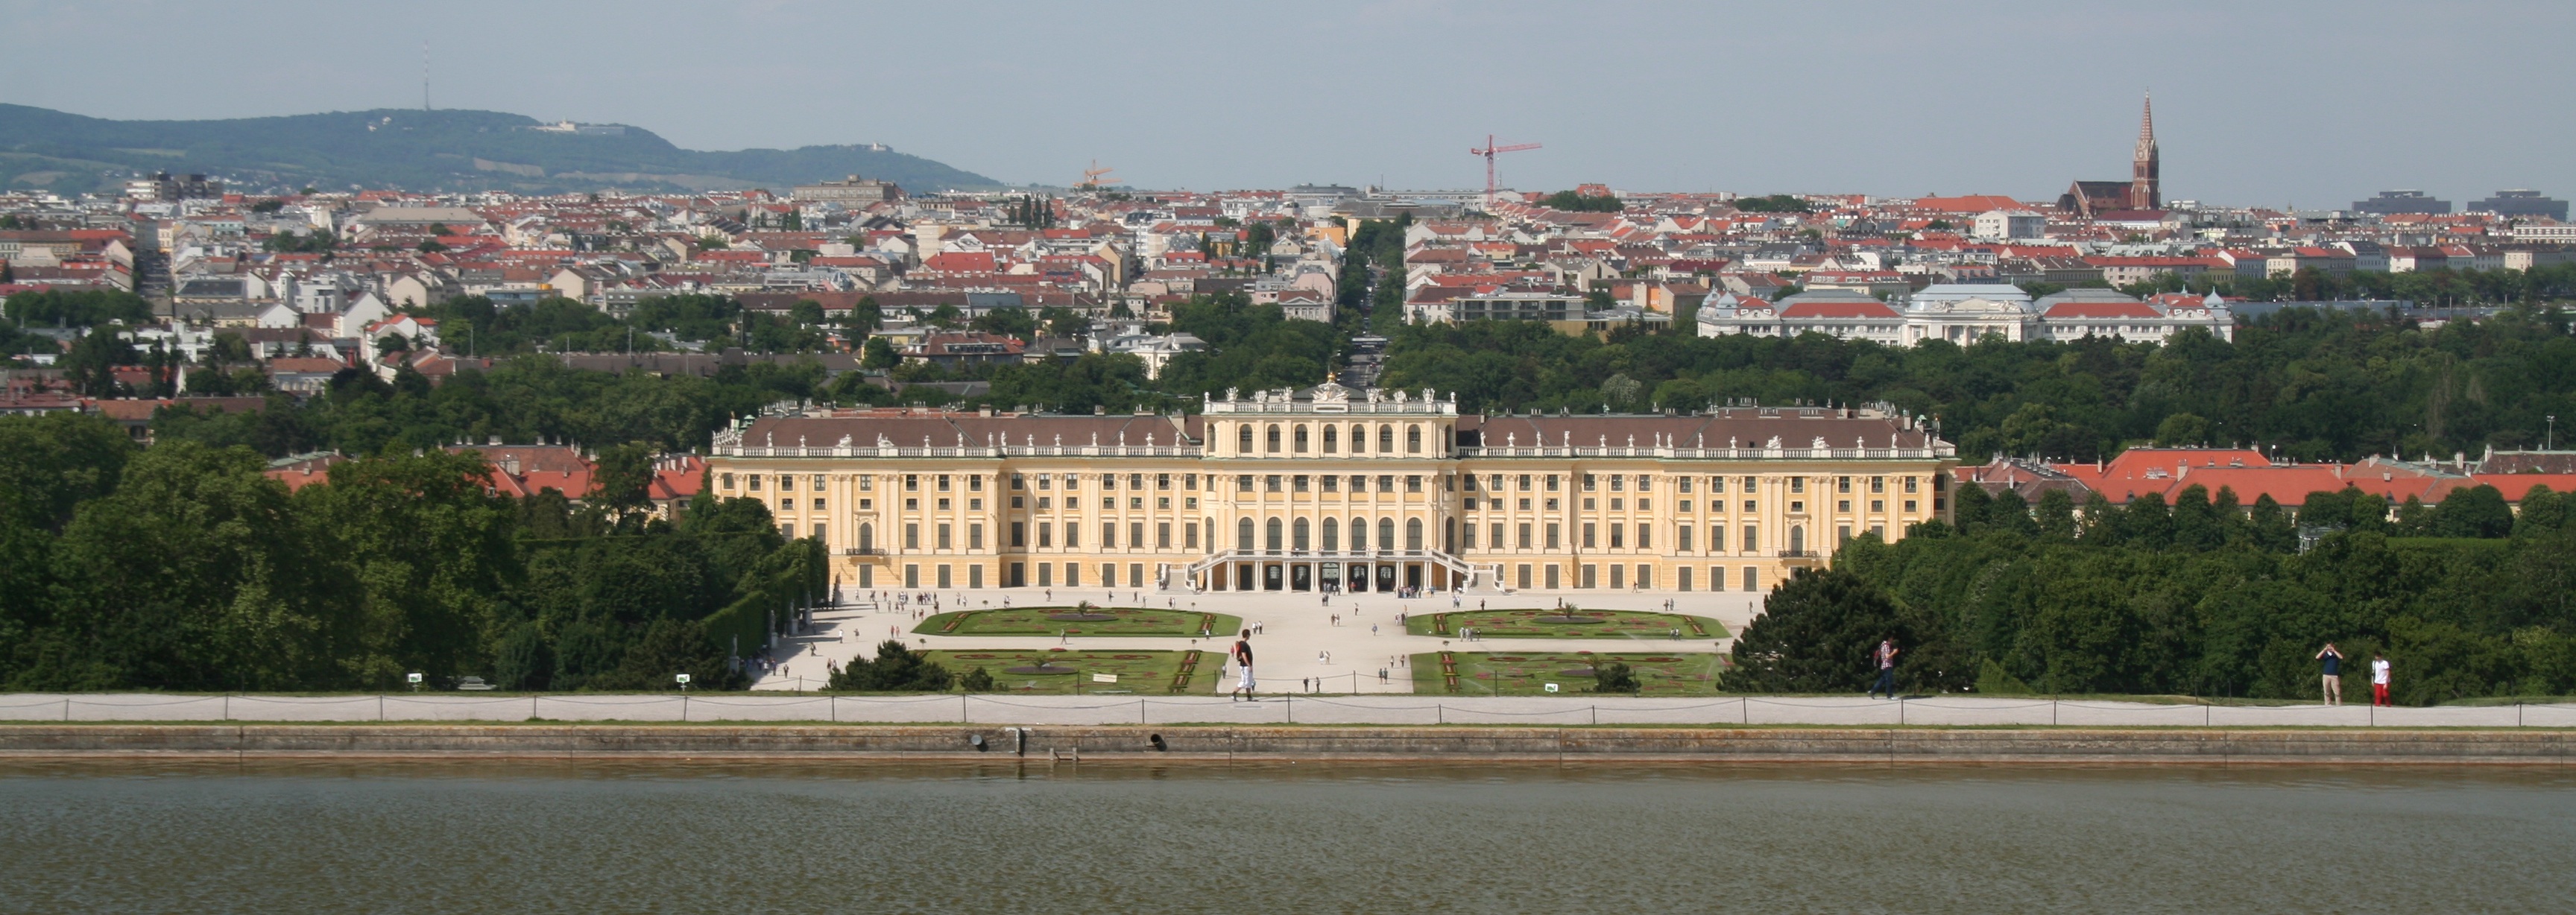
skyline, view, palace, city, cityscape, panorama, plaza, landmark, stadium, tourists, vienna, town square, schonbrunn, castle courtyard, human settlement